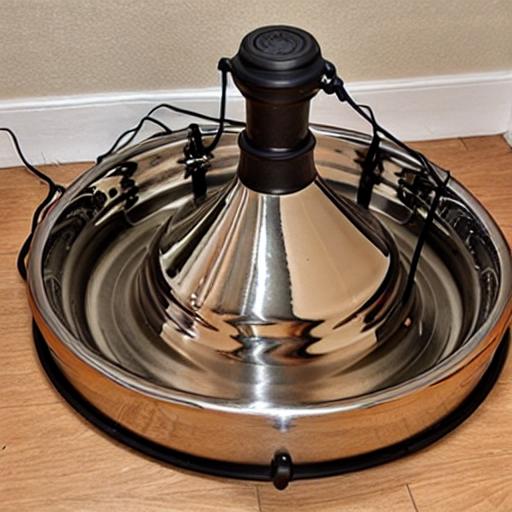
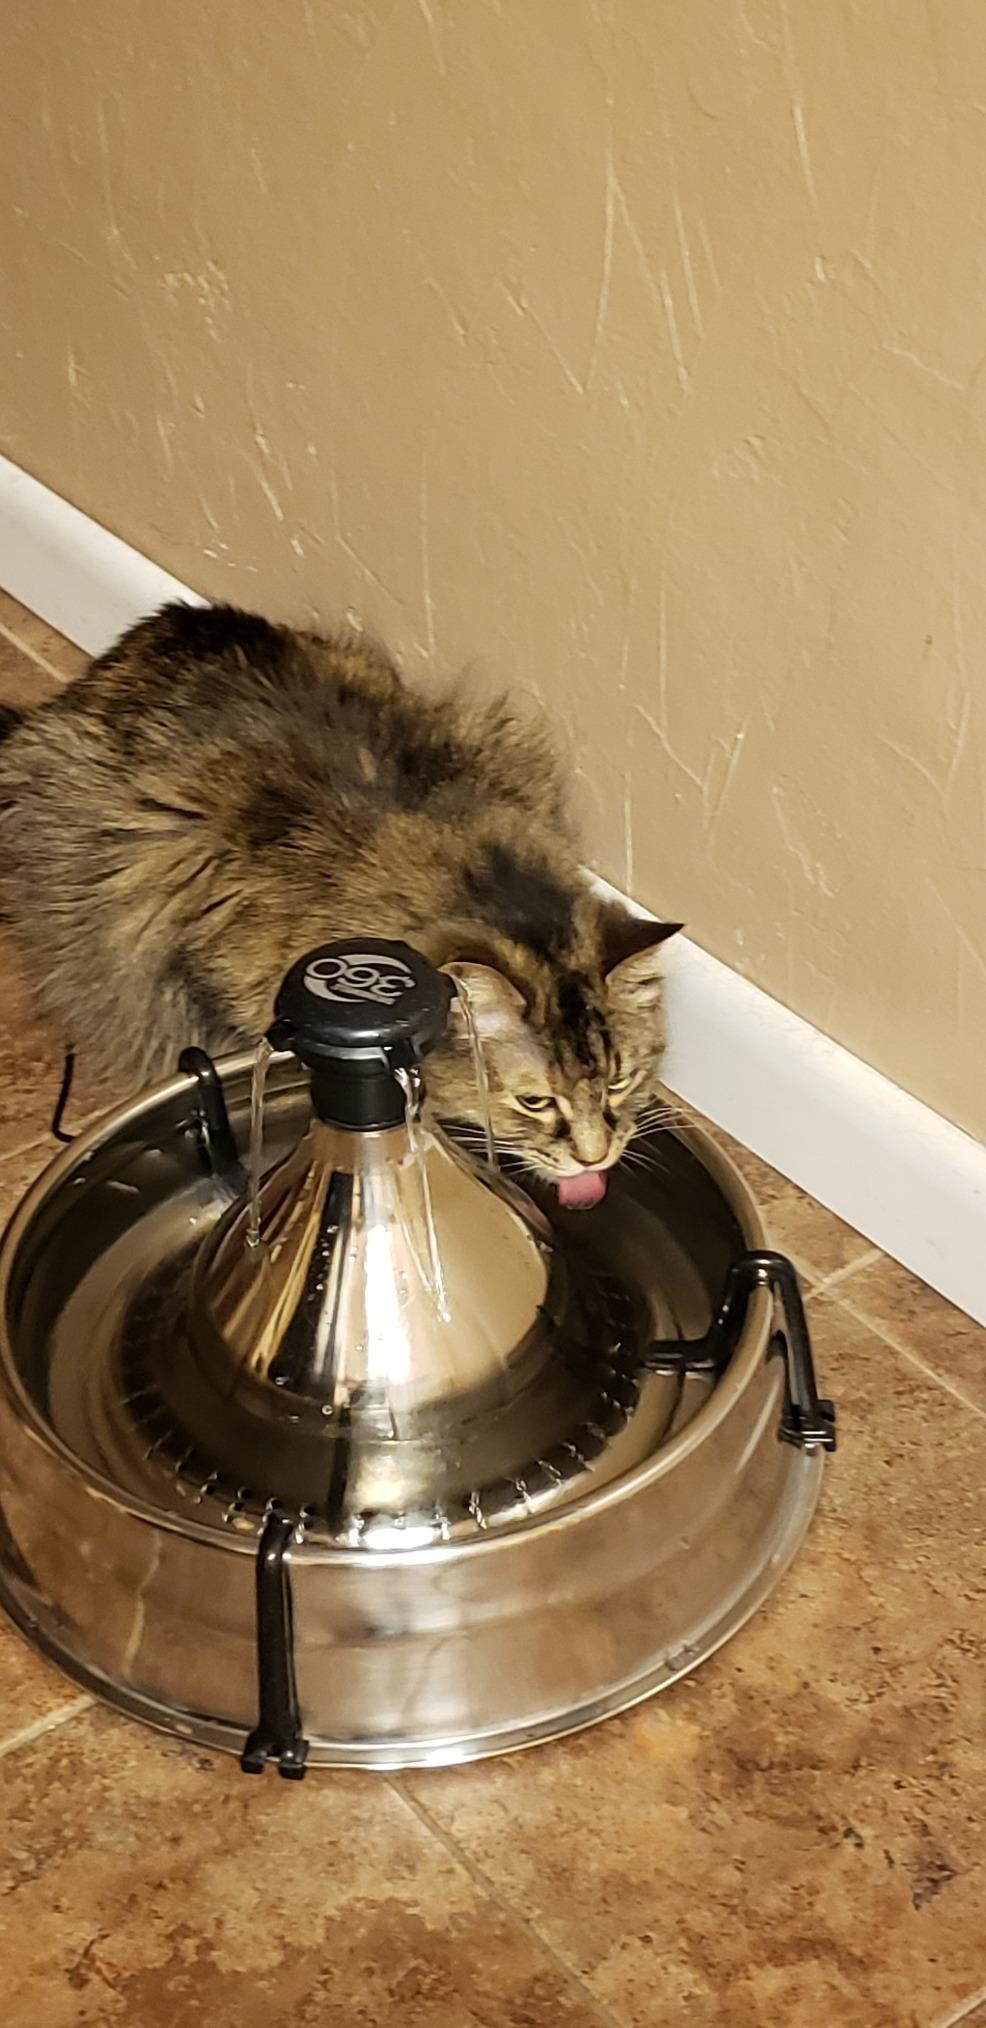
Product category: items_bowl
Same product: no